Jesse and Festus

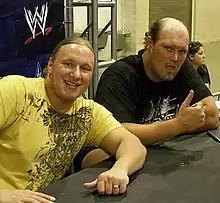
Jesse (left) and Festus (right) at an autograph signing

Jesse and Festus, also once known as The Dalton Boys, were an American professional wrestling tag team in the WWE made up of Ray Gordy (Jesse) and Drew Hankinson (Festus).